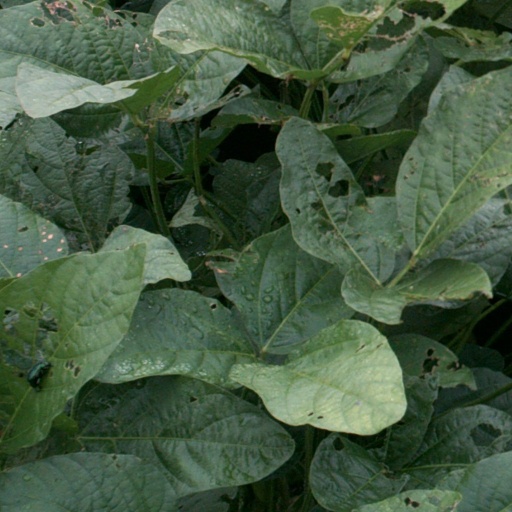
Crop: soybean